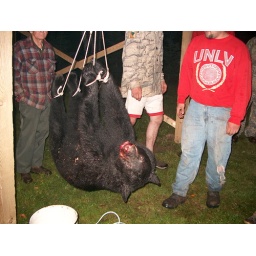
Minnesota black bear shot in Grand Marais.